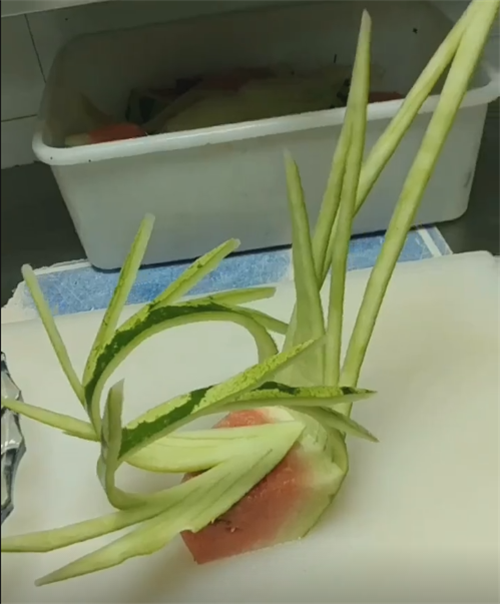
Label: trash